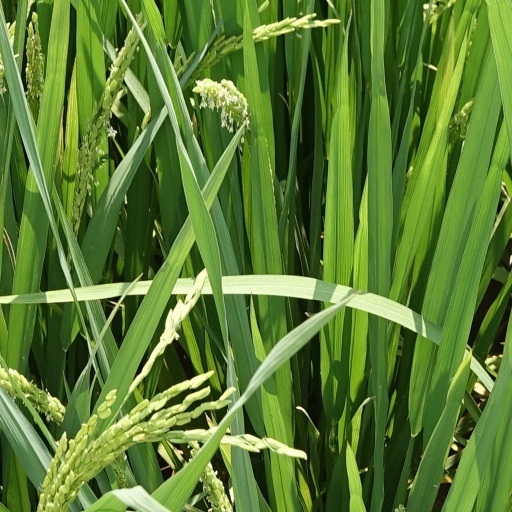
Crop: rice